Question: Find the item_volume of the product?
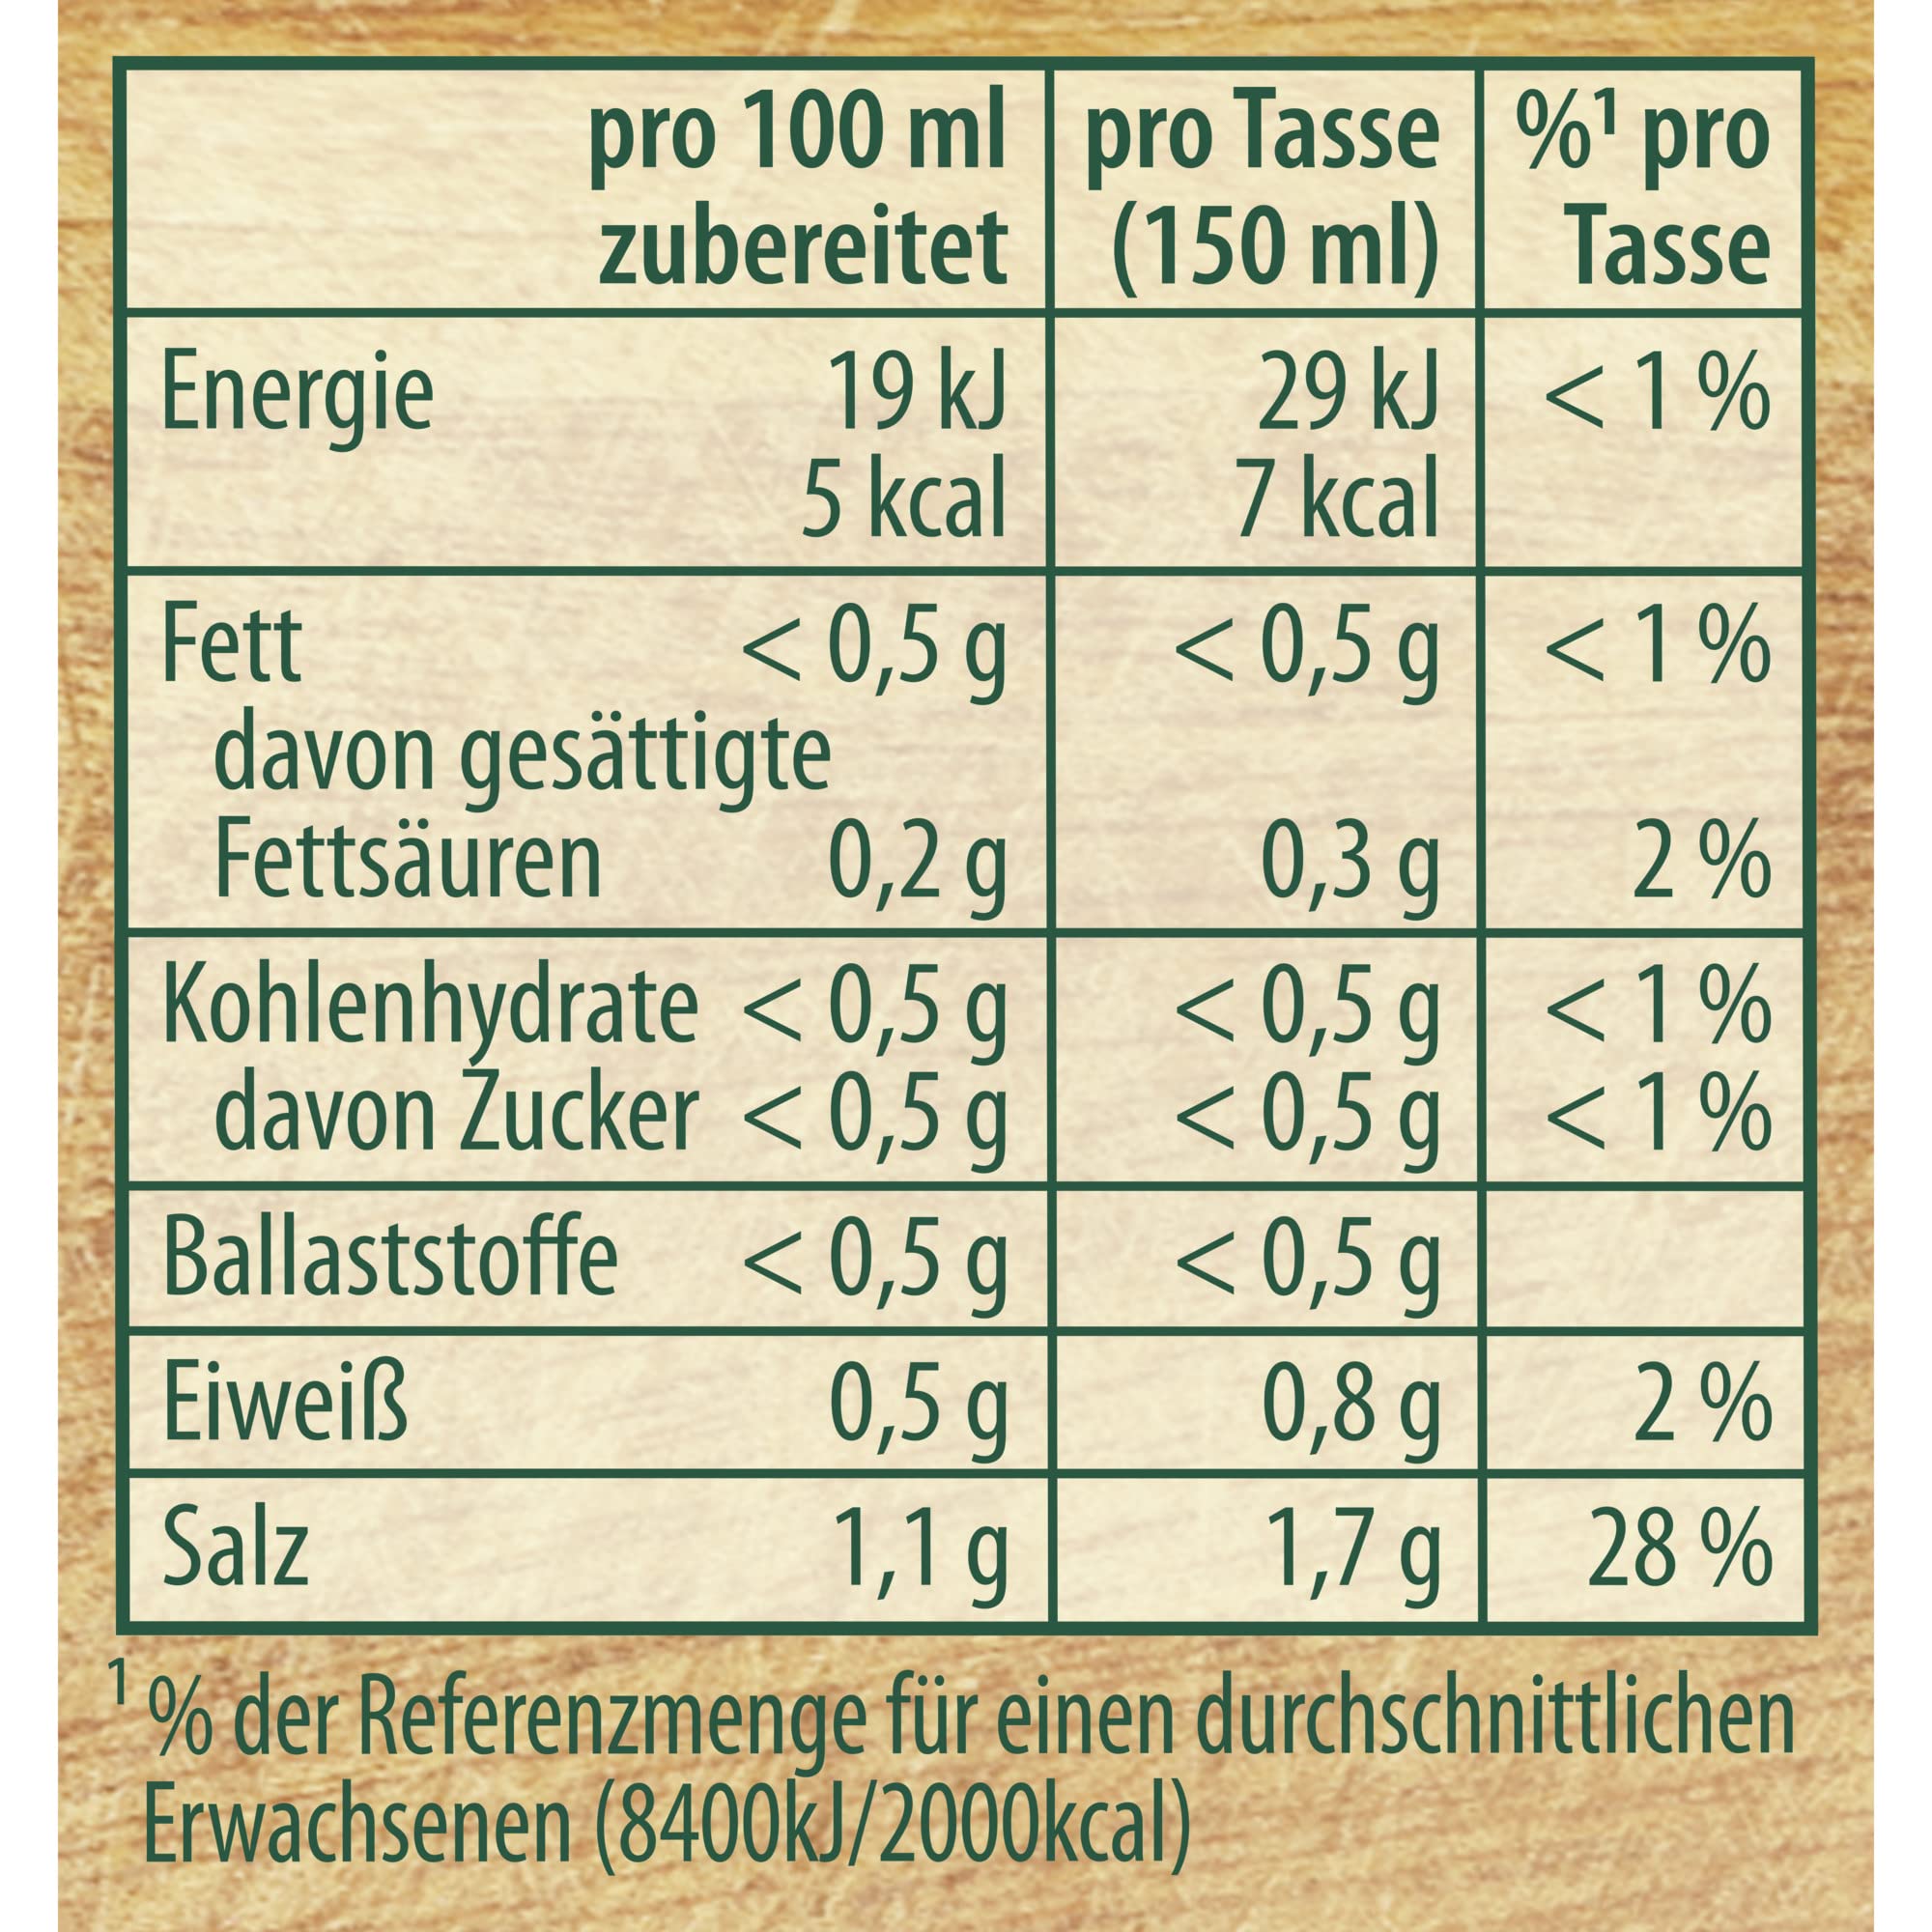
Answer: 150.0 millilitre